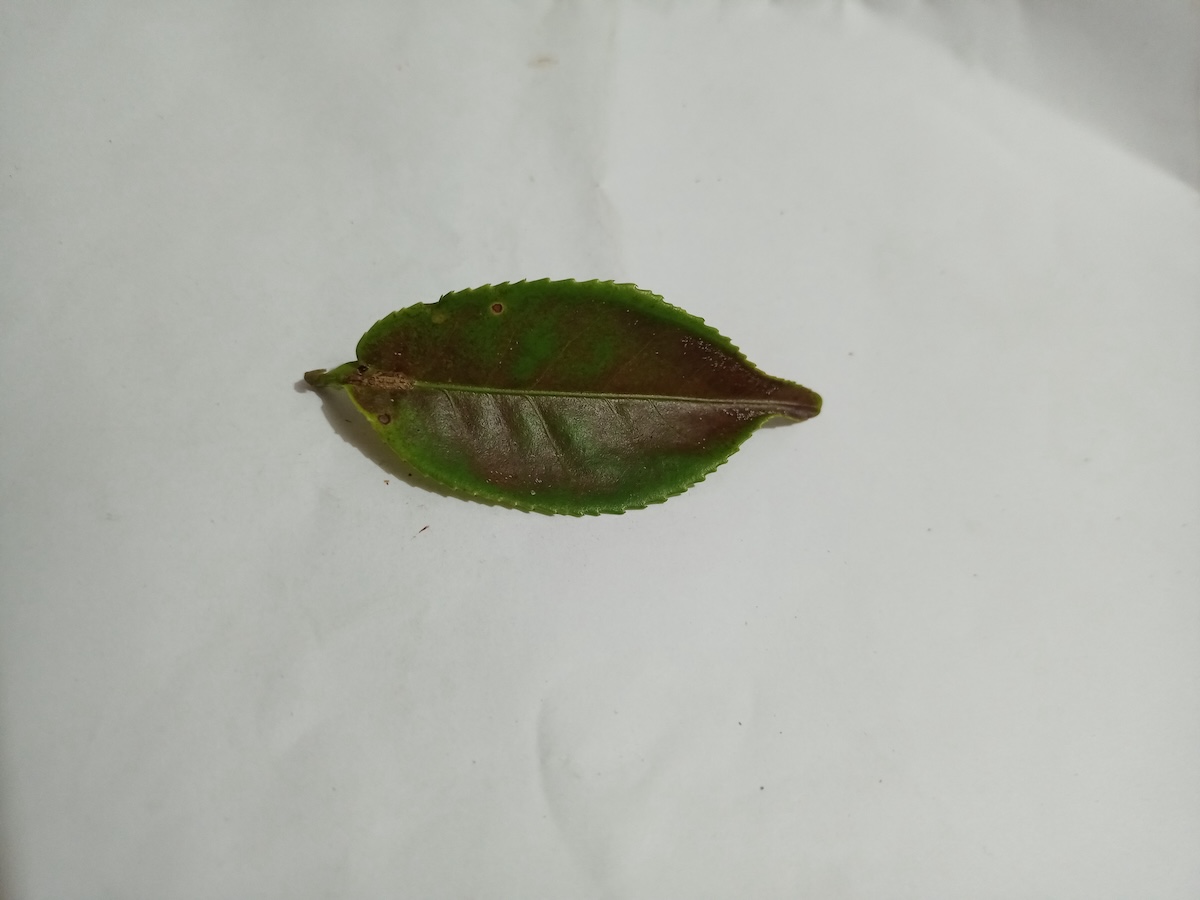
Label: Red spider